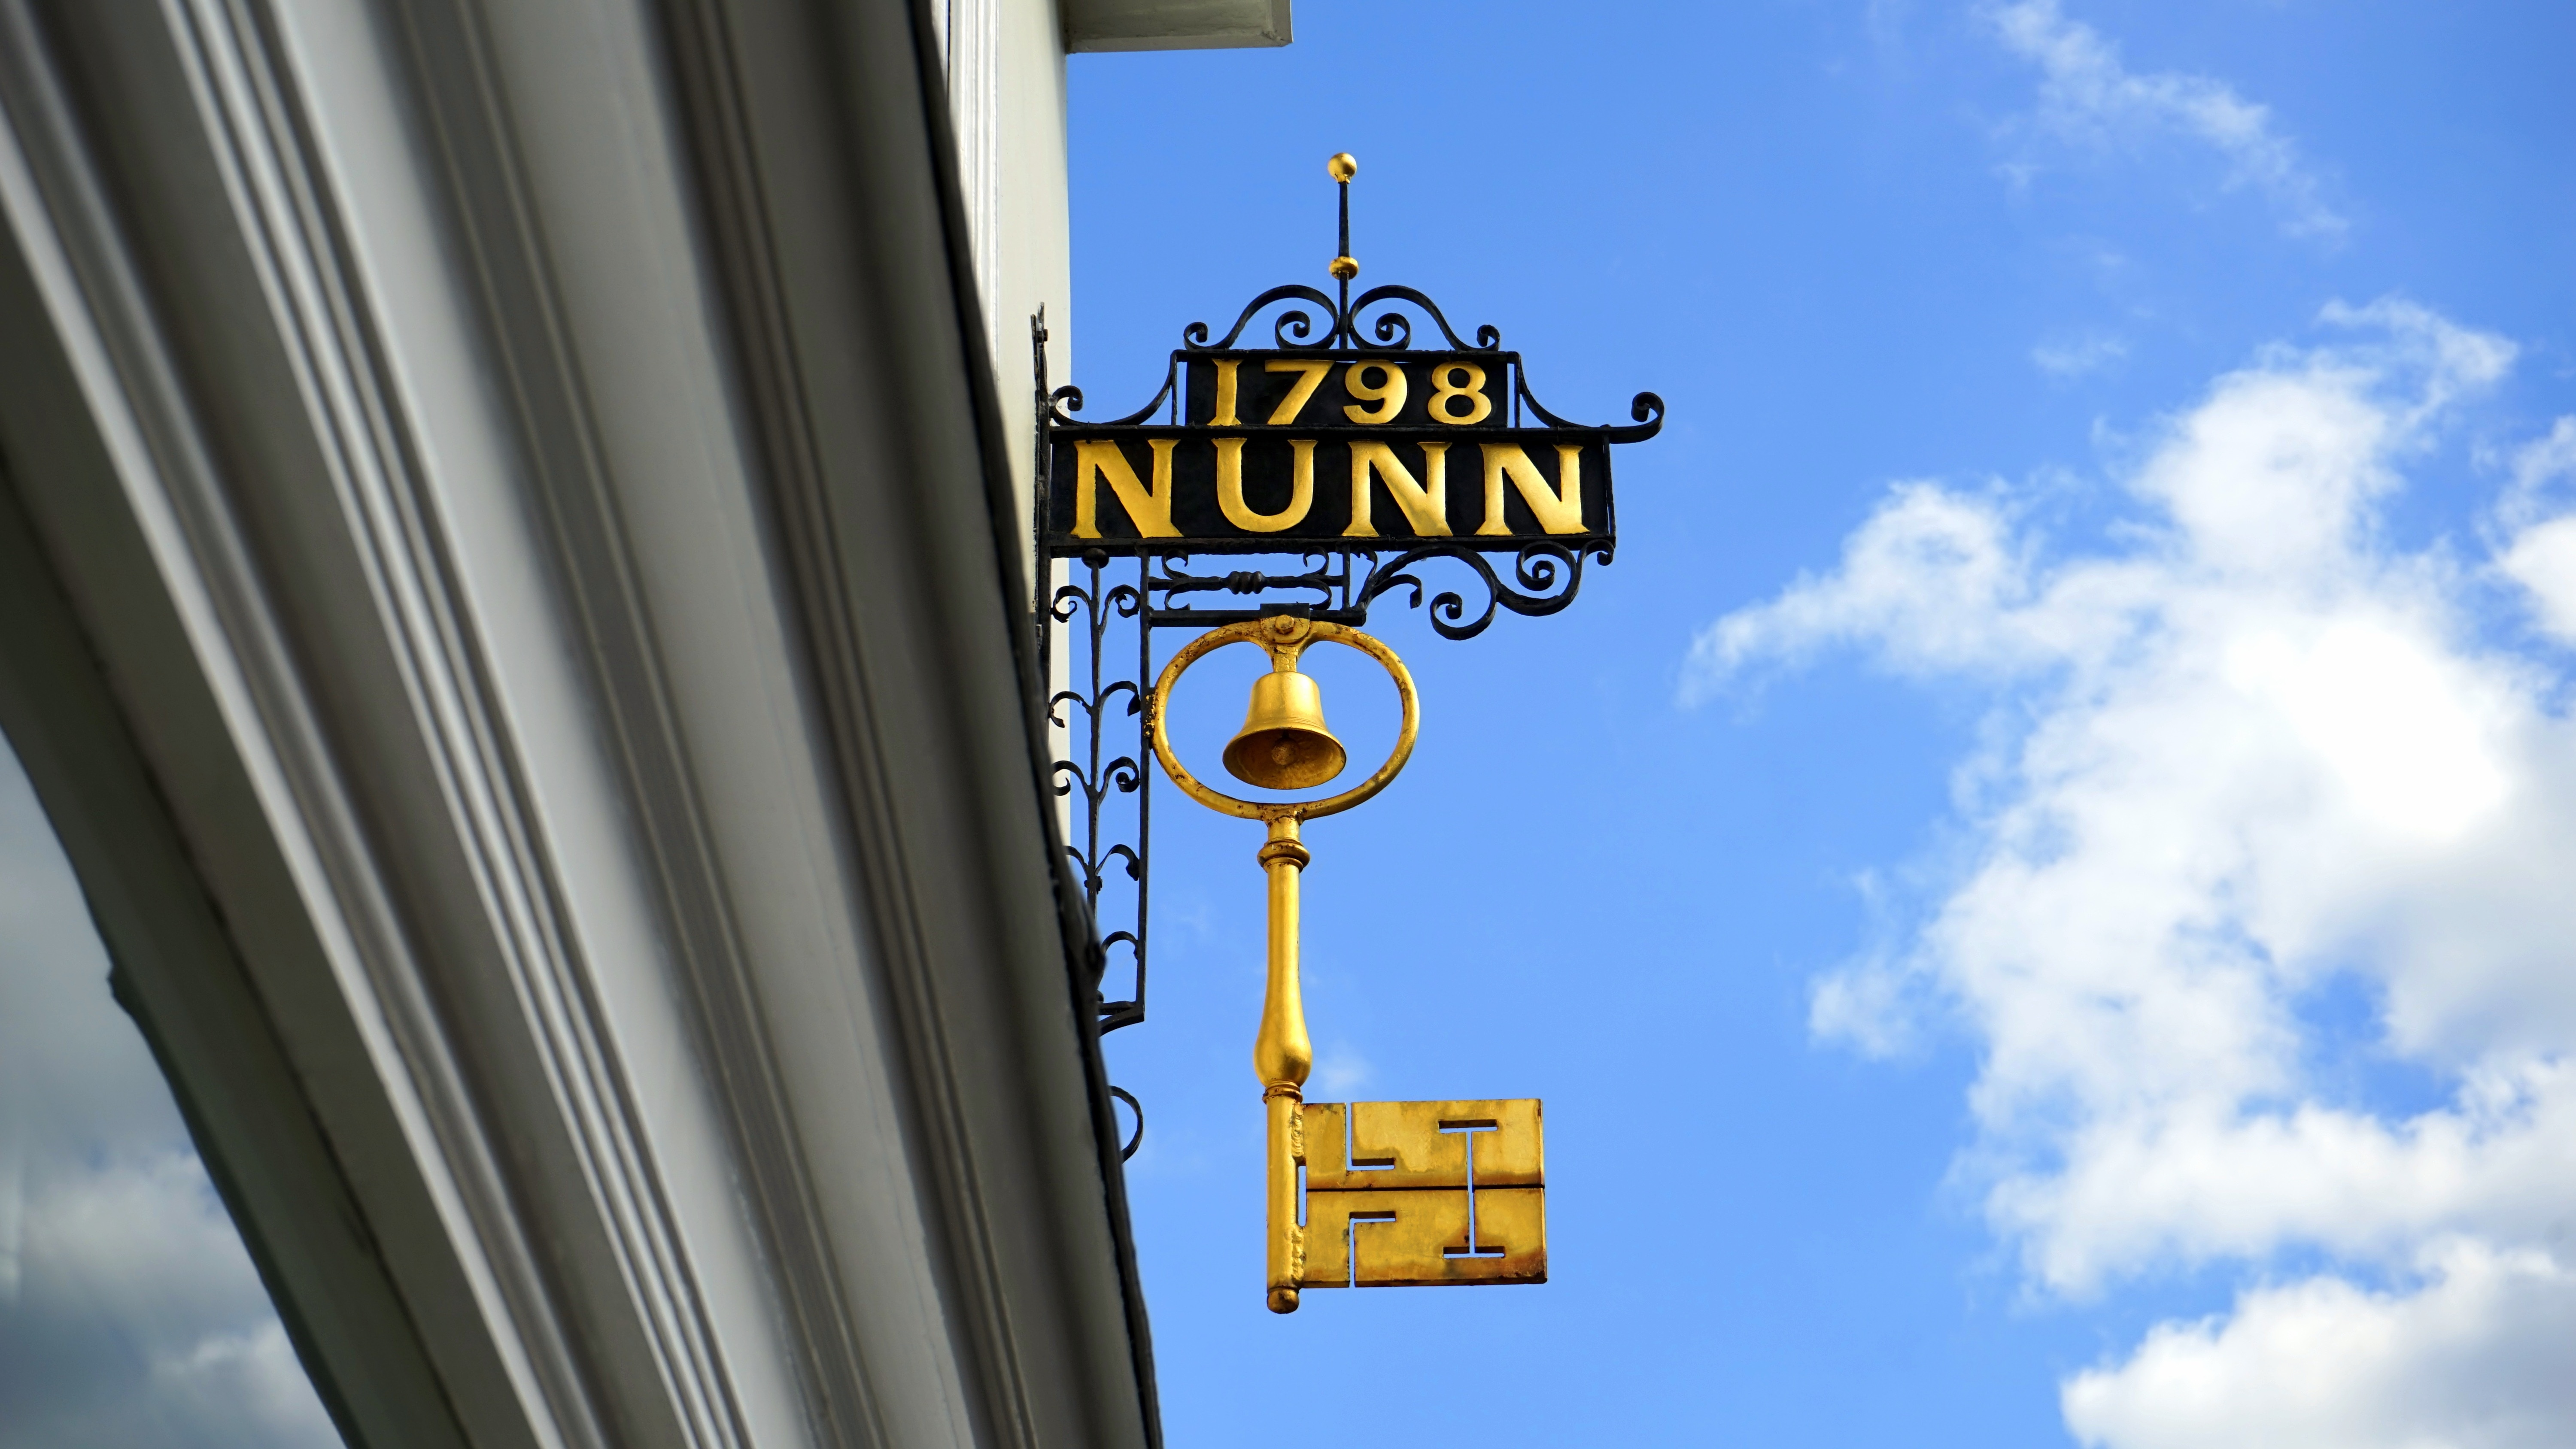
sky, advertising, sign, symbol, key, metal, blue, business, street light, street sign, electricity, signage, lighting, traffic light, uk, england, gold, light fixture, britain, service, retail, hertfordshire, signaling device